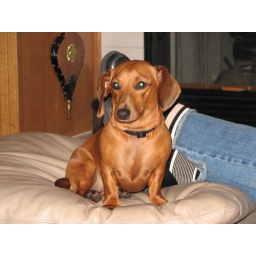
This little dog has to constantly be sitting on, leaning against, or snuggled up under someone at all times!